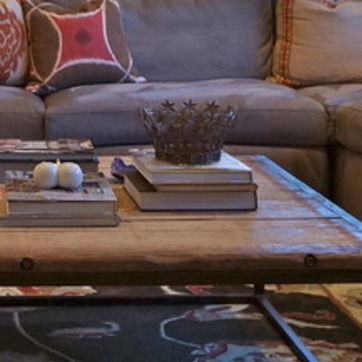
Material: paper